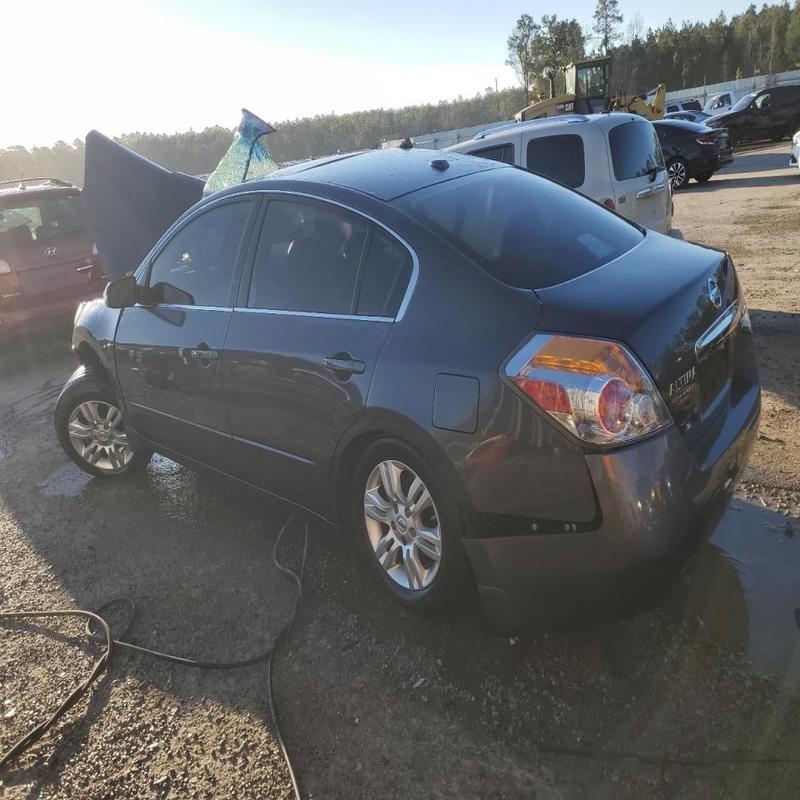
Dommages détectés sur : capot, aile avant gauche, aile arrière gauche, pare-choc arrière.
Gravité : majeur